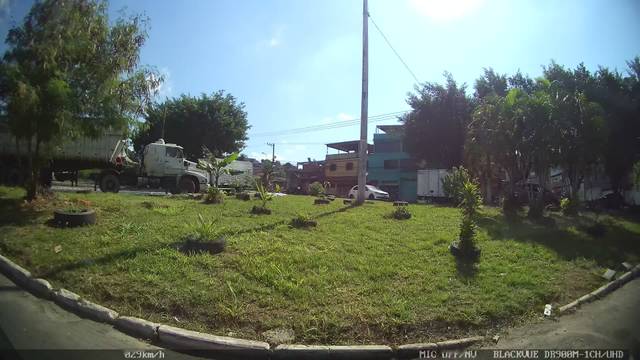
Region: Brazil
Coordinates: -22.79, -43.357